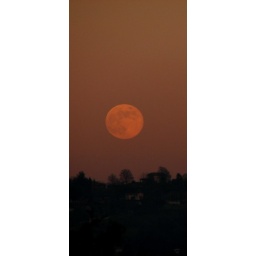
Winter moonrise in red fading sky